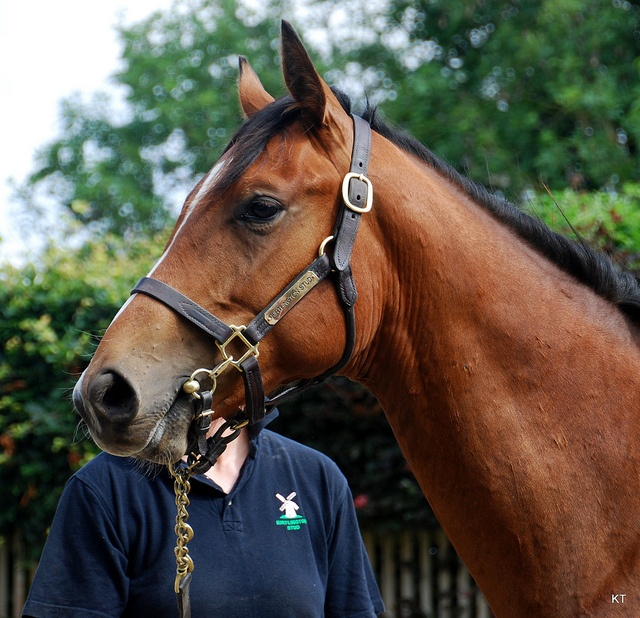
a horse is standing with his owner next to a tree.
A person is standing behind this brown horse.
A brown horse with a bridle is standing in front of a person.
A woman stands behind a chestnut brown horse.
the person is standing behind a brown horse